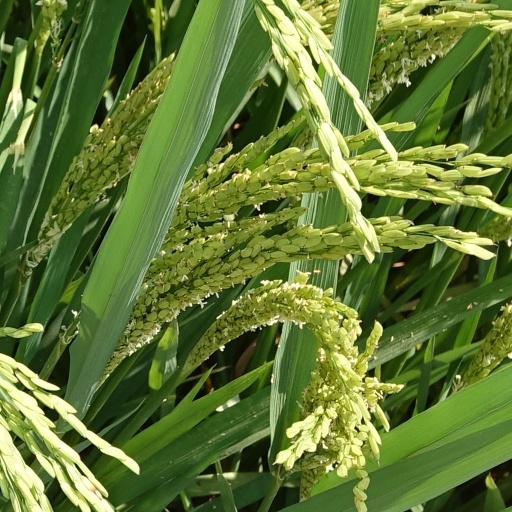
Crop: rice